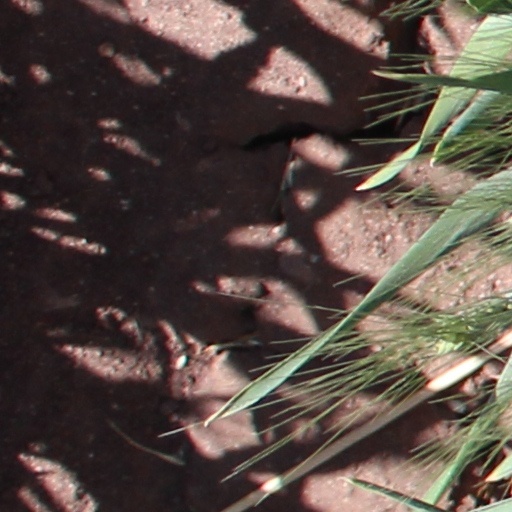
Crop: wheat